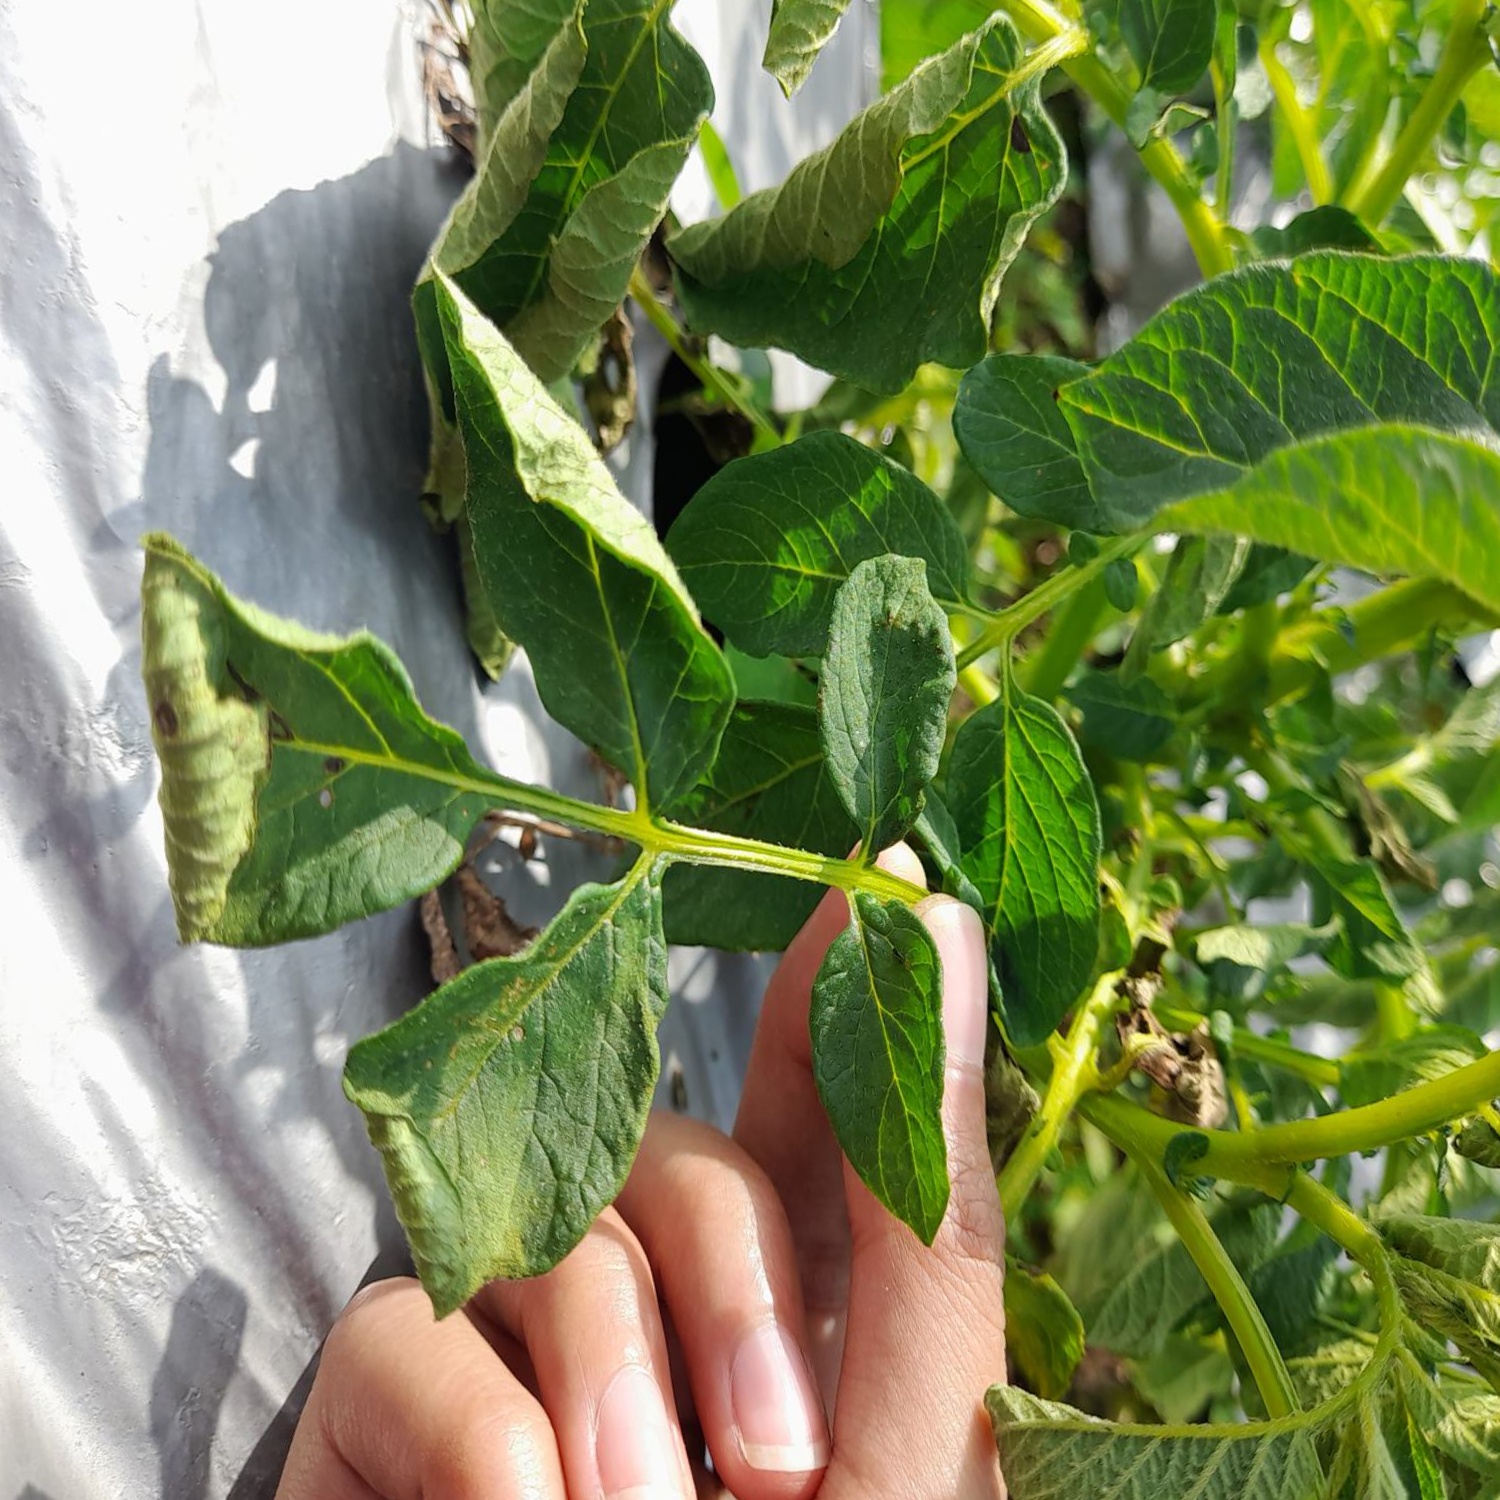
Etiqueta: Pudricion_Parda